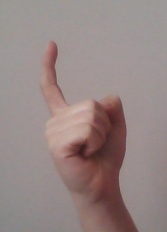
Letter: ra